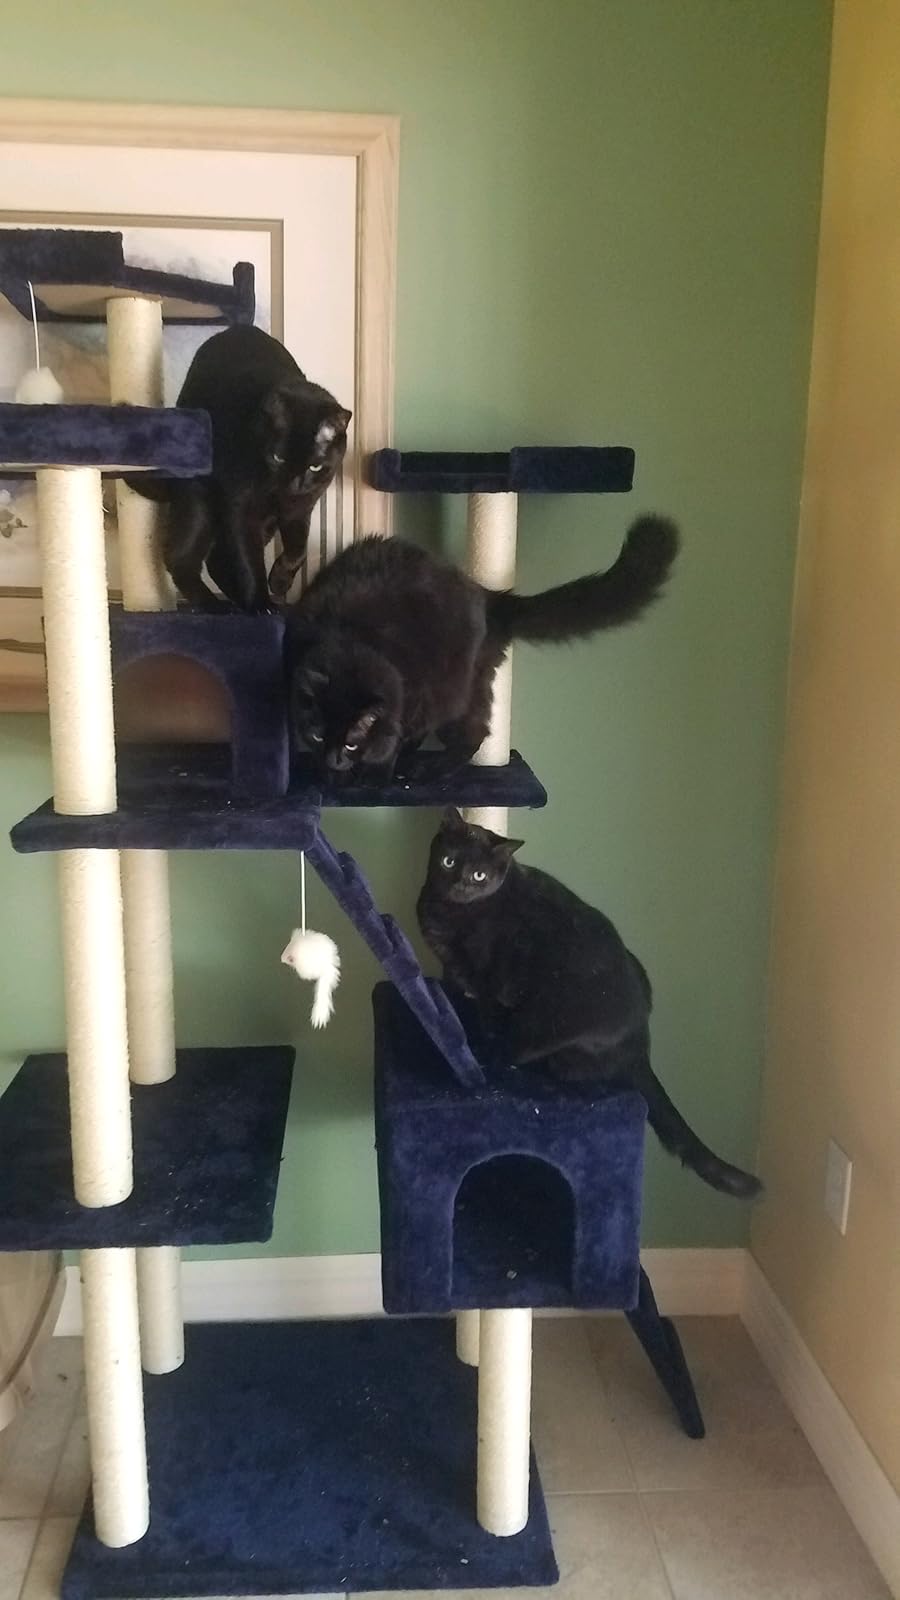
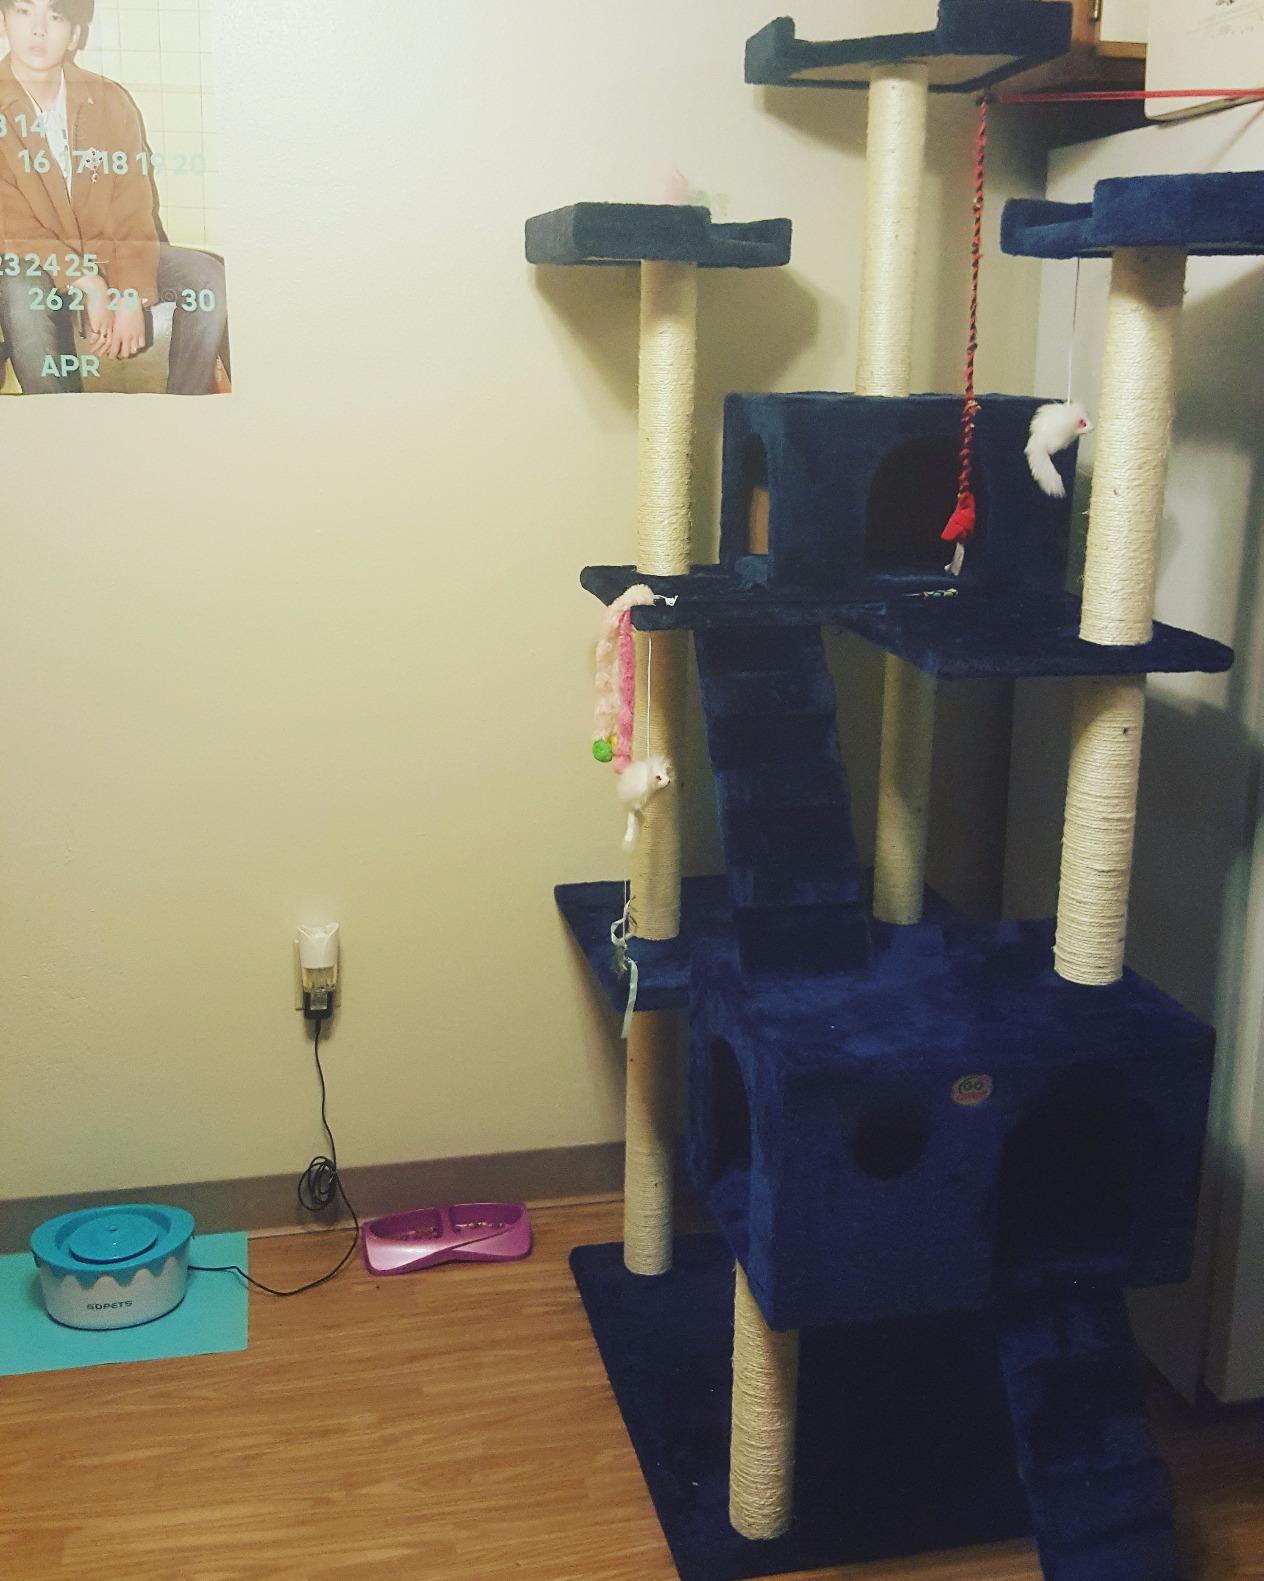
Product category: items_cat tree
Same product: yes